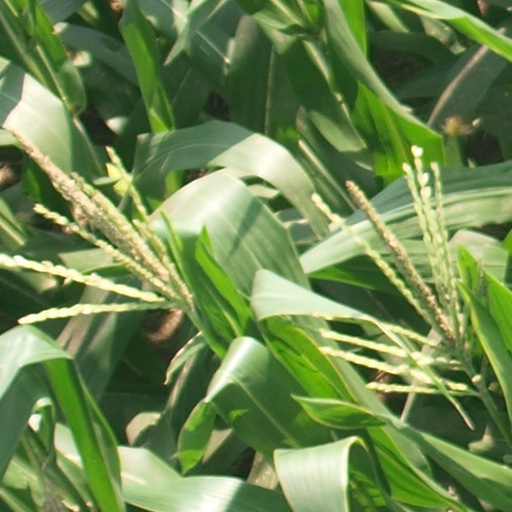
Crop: maize; corn